Mery Godigna Collet

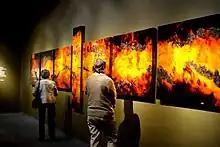
Extra Virgin Petrus Oil

Her work is based in promoting a conscious use of natural resources and technology. Since 2007, for her exhibitions she holds discussion panels pertinent to the show, that bring together the community and experts in diverse fields as well as workshops which promote ecological awareness.